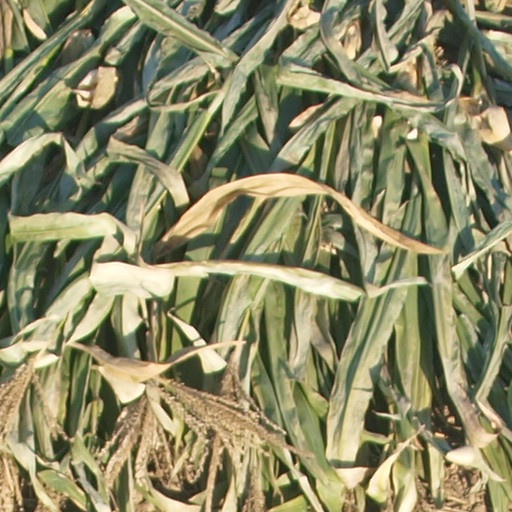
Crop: maize; corn